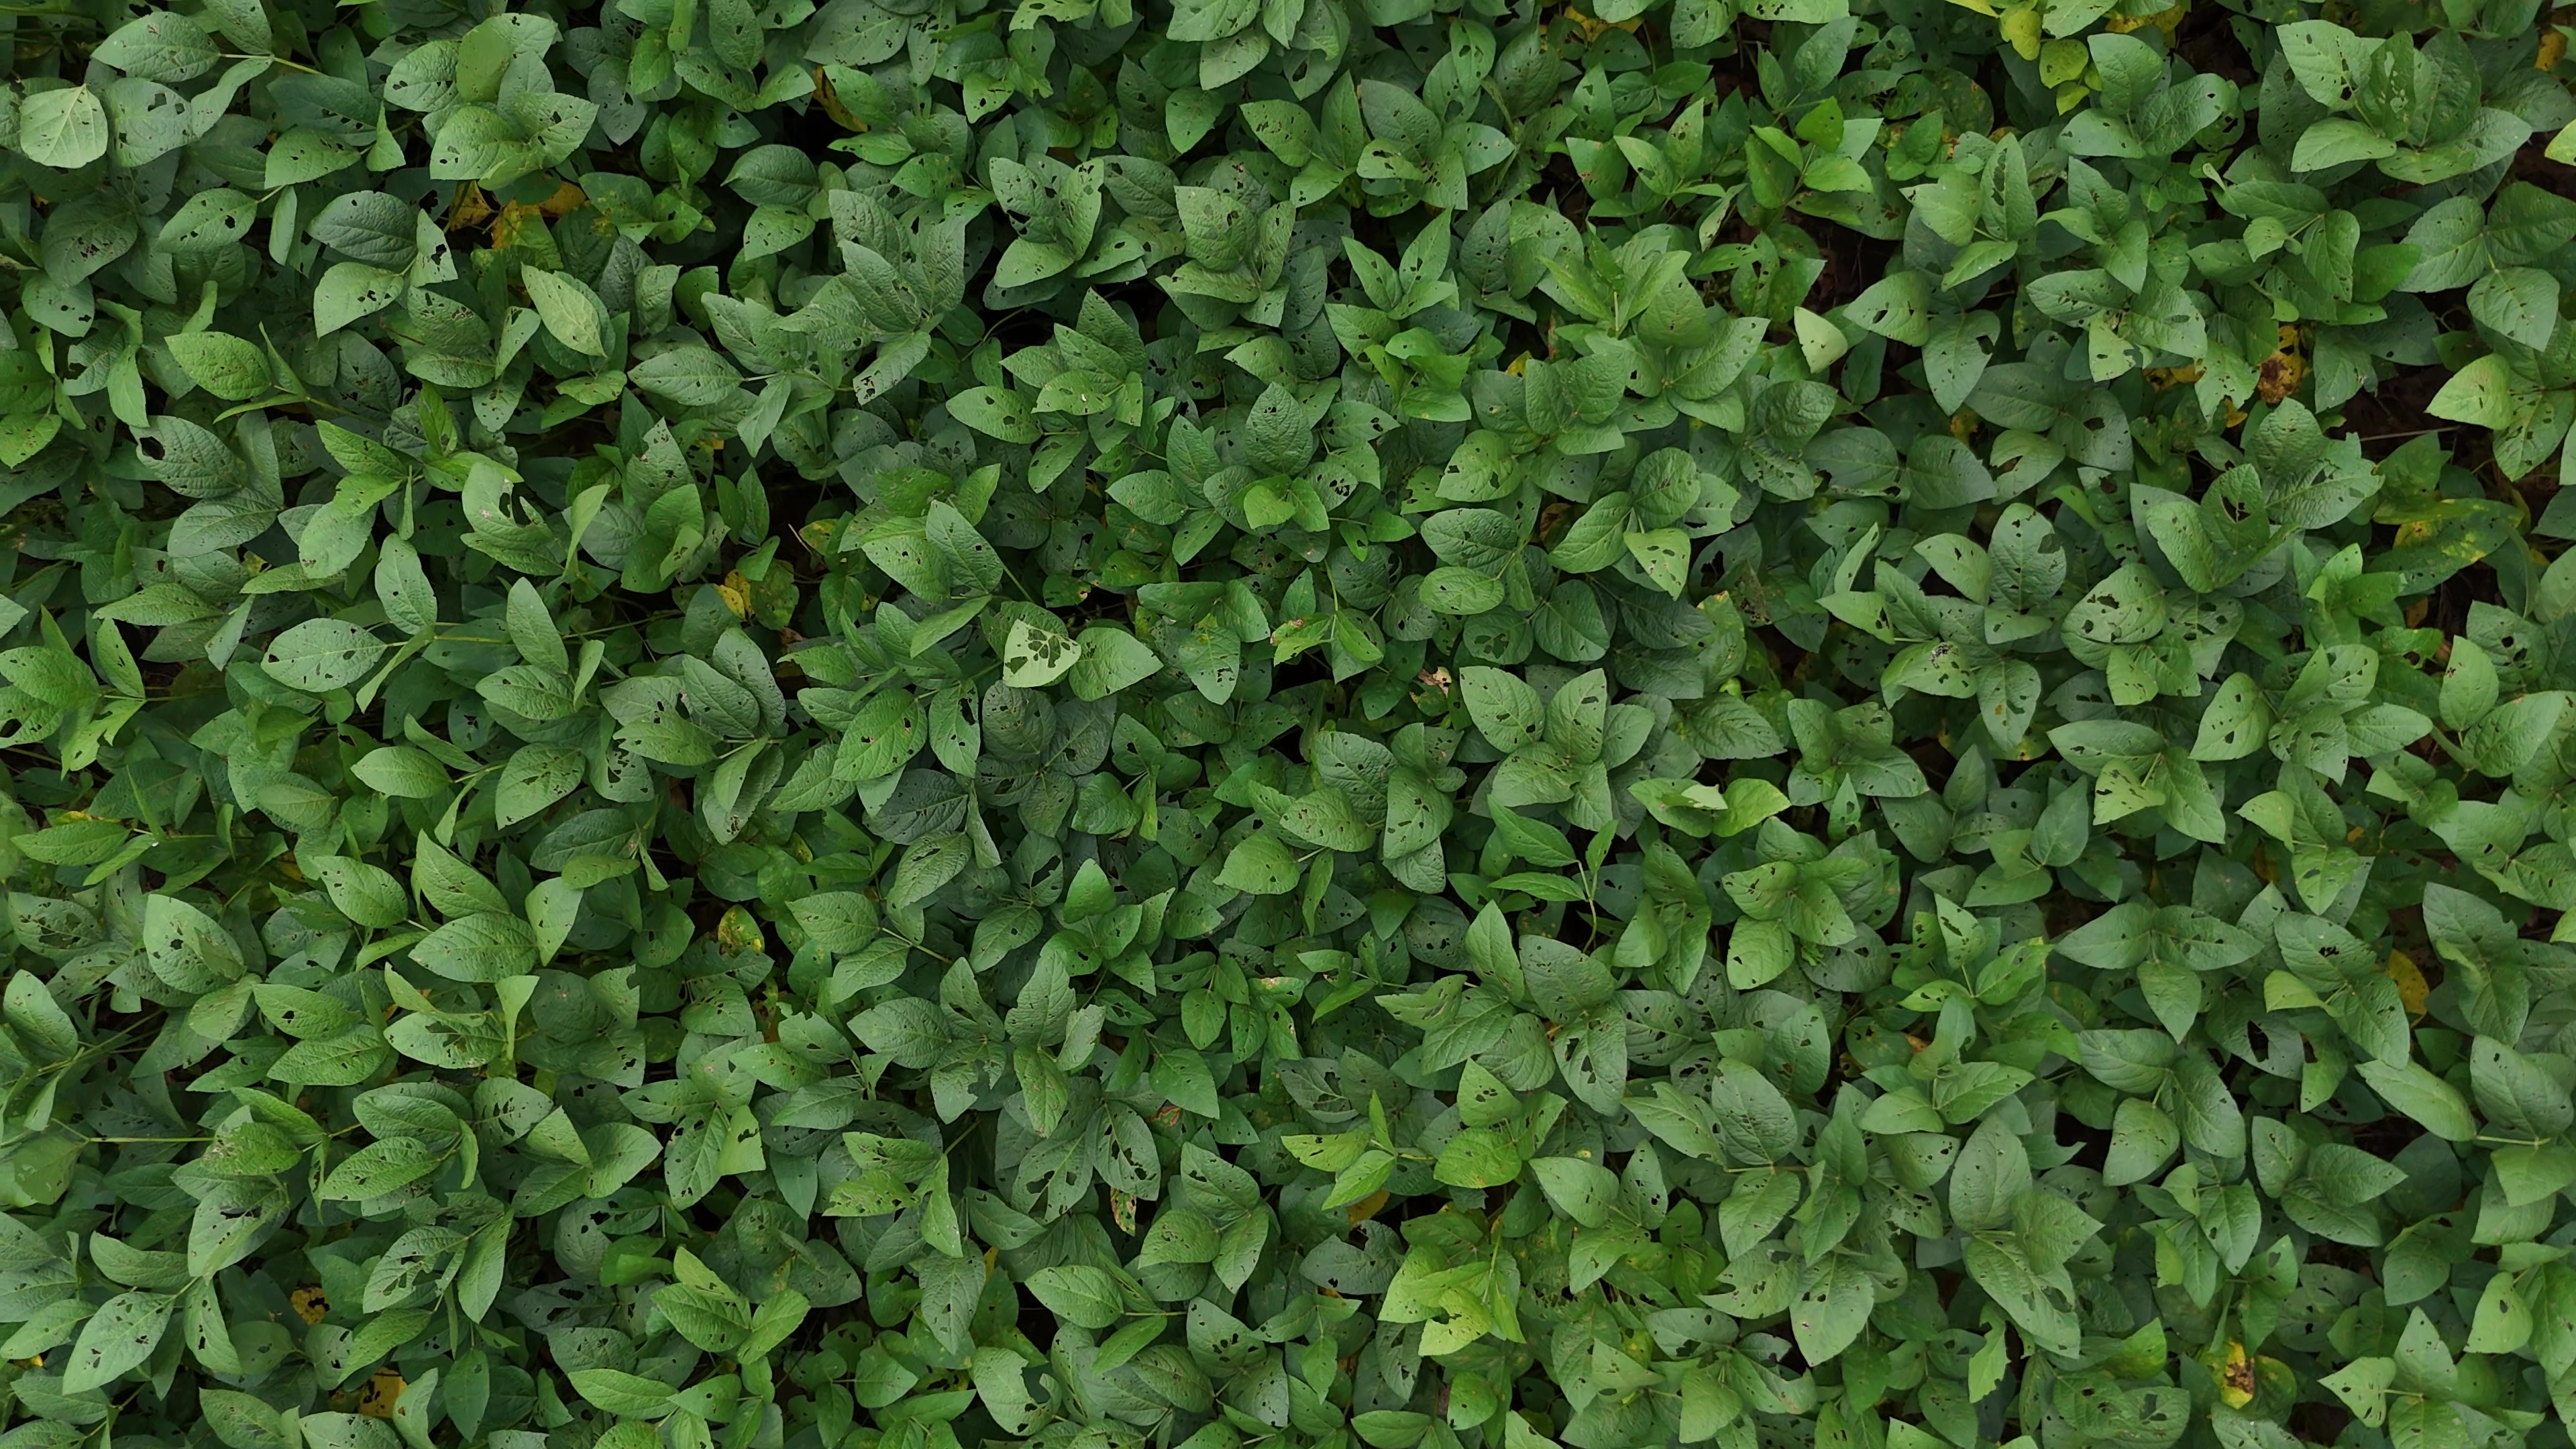
Label: Rust